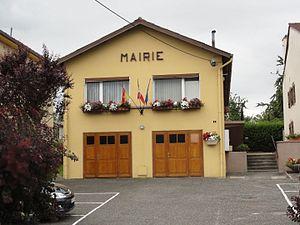
Moussey (Moselle) mairie
Moussey est une commune française située dans le département de la Moselle en région Grand Est.